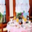
Label: table